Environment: real
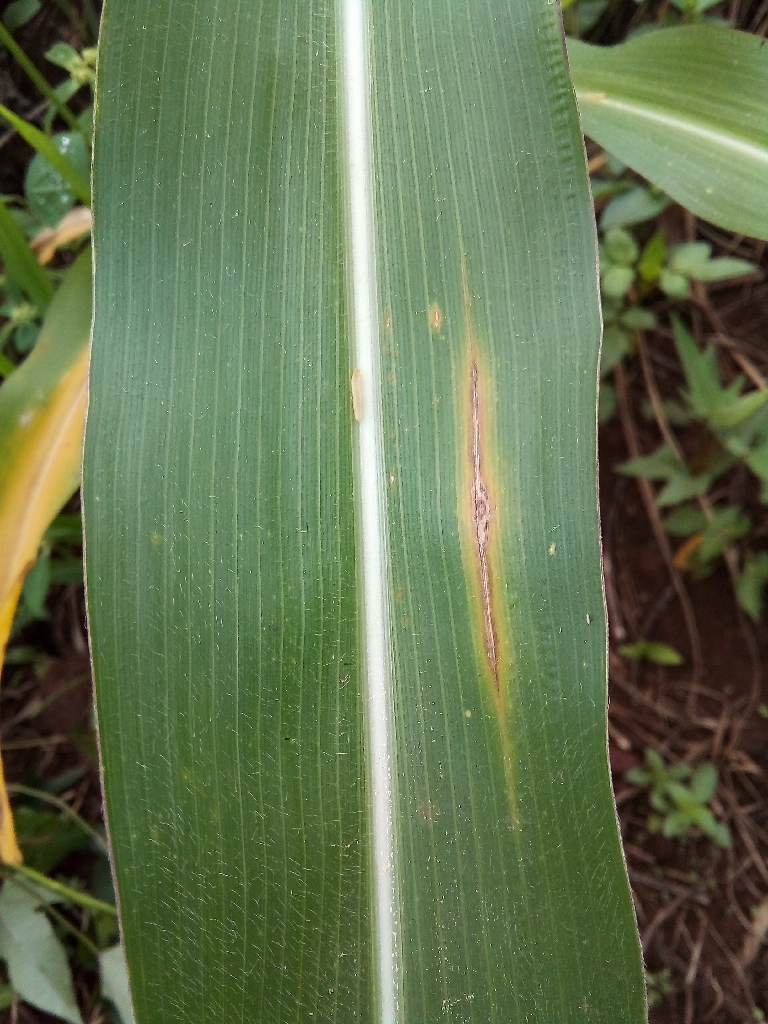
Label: northern_corn_leaf_blight